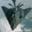
Label: airplane